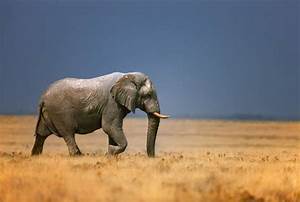
Label: elefante